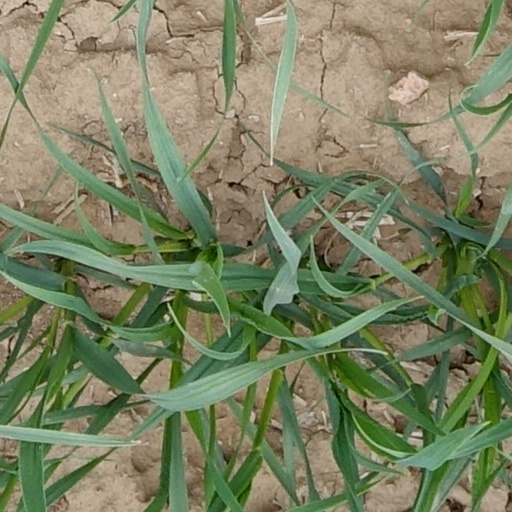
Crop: wheat